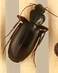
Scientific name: Calathus advena
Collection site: Rocky Mountains NEON (RMNP), plot RMNP_014